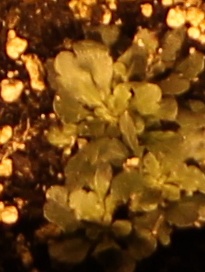
Label: Horseweed